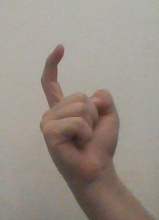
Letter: ra